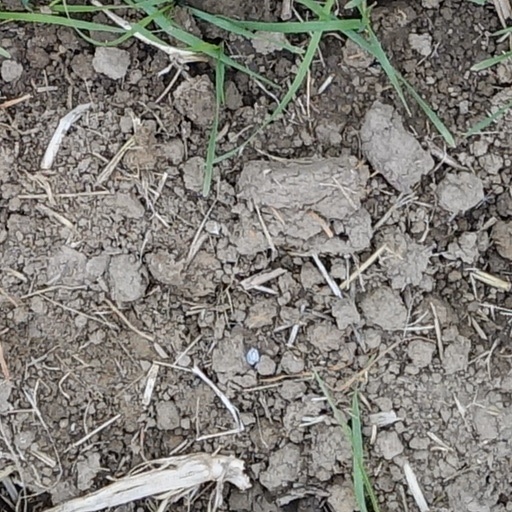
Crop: wheat